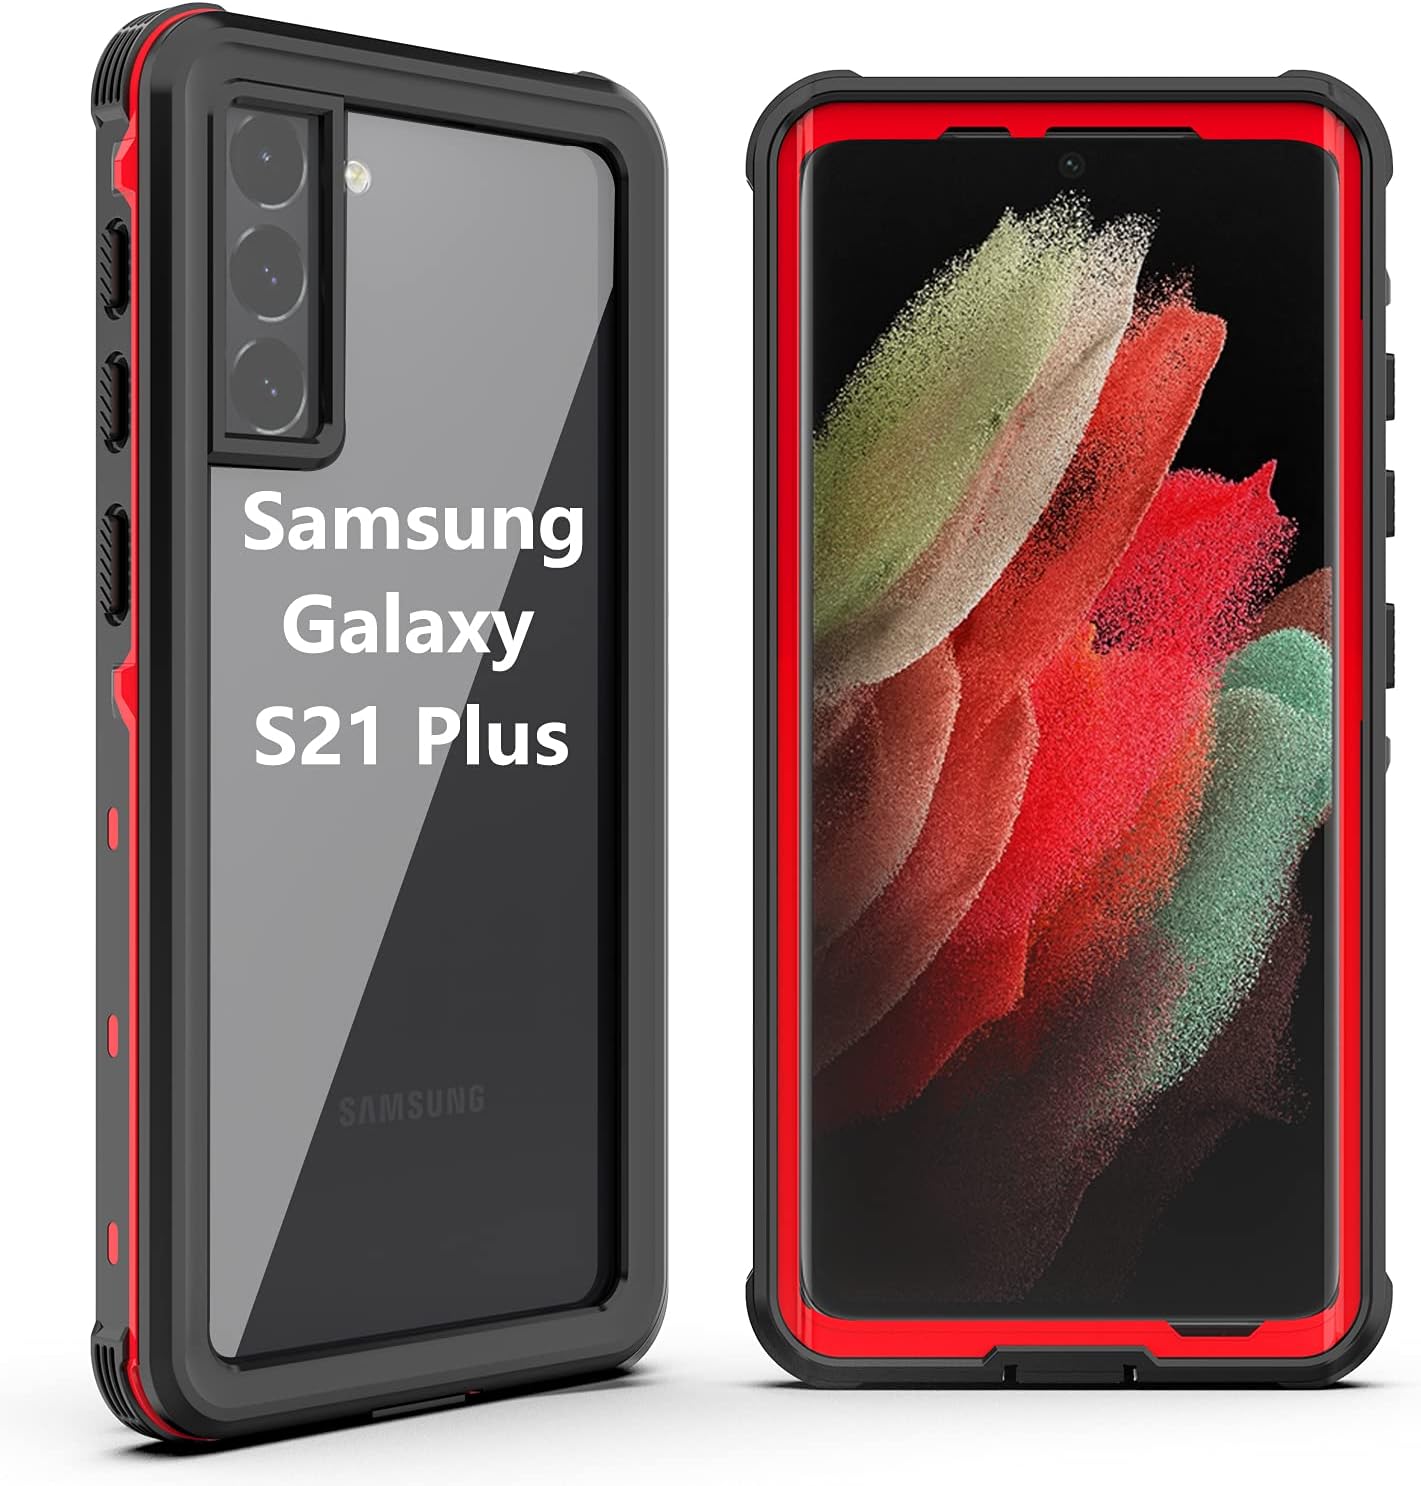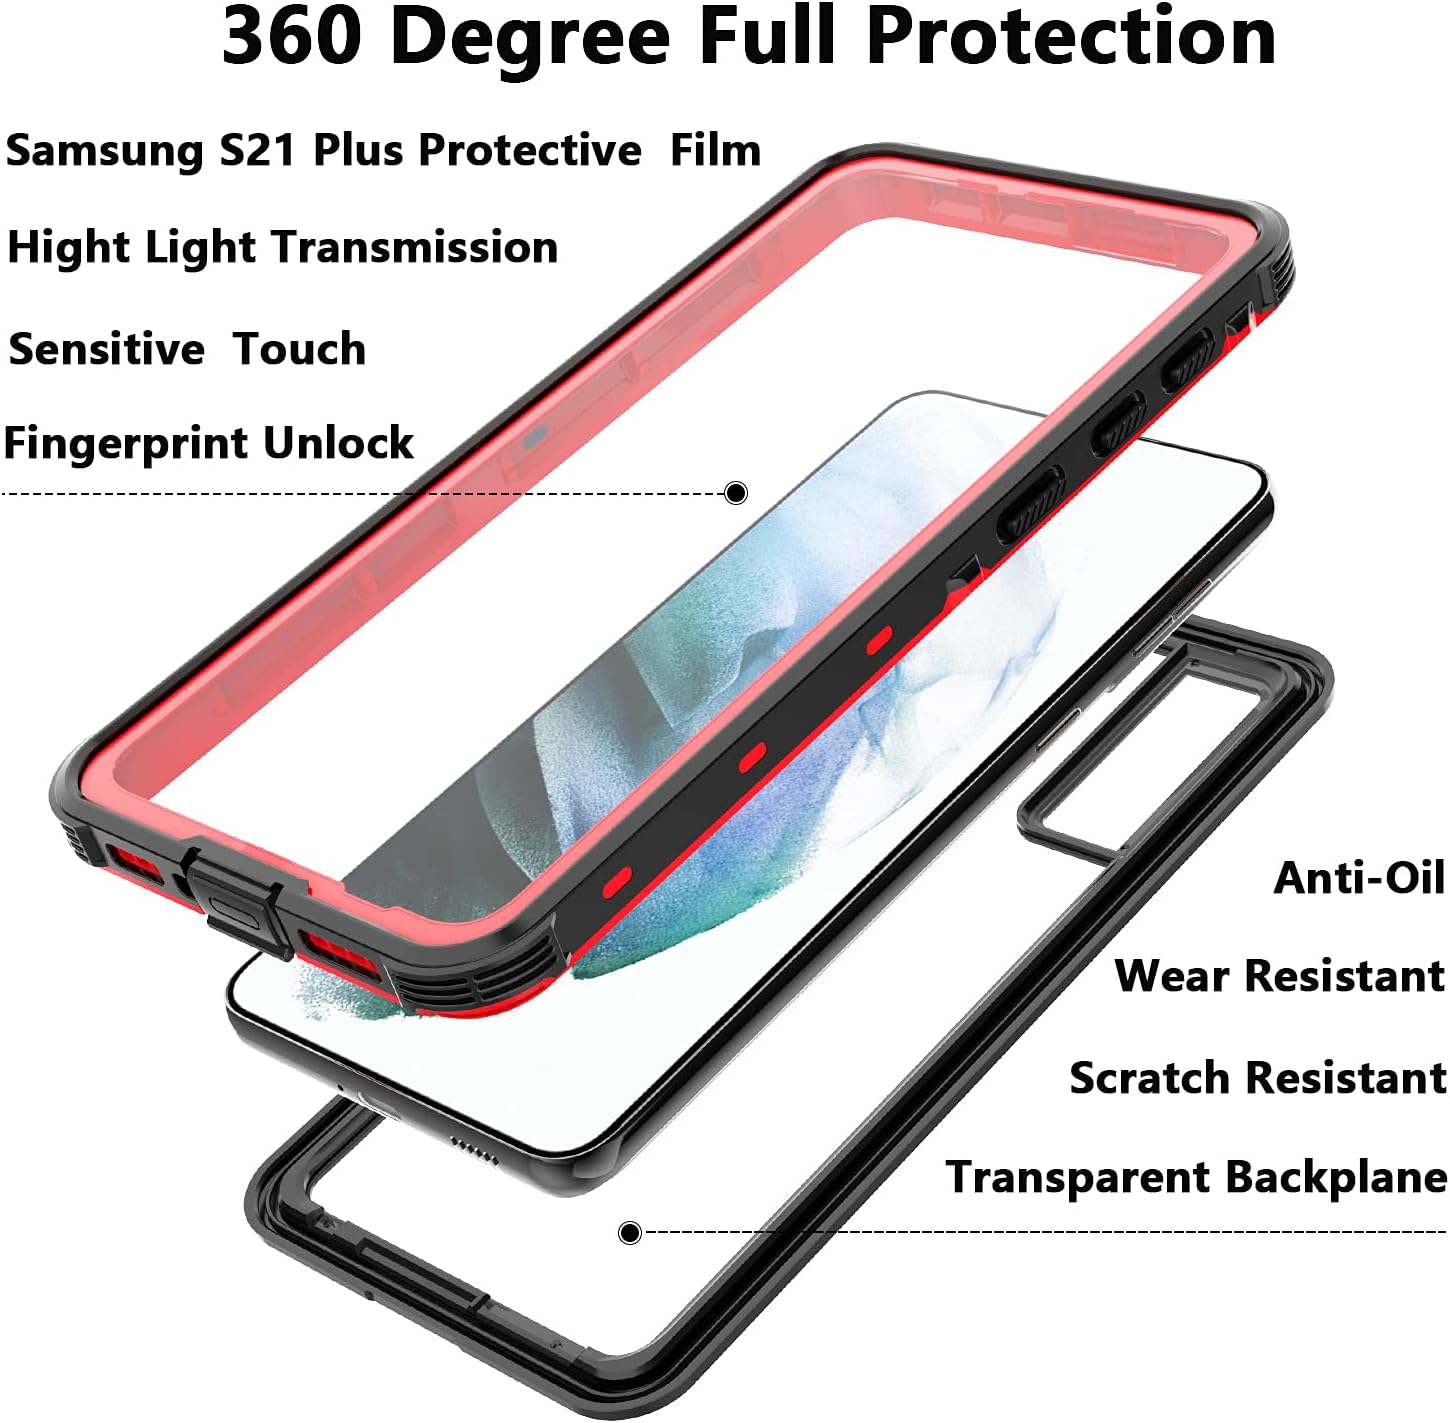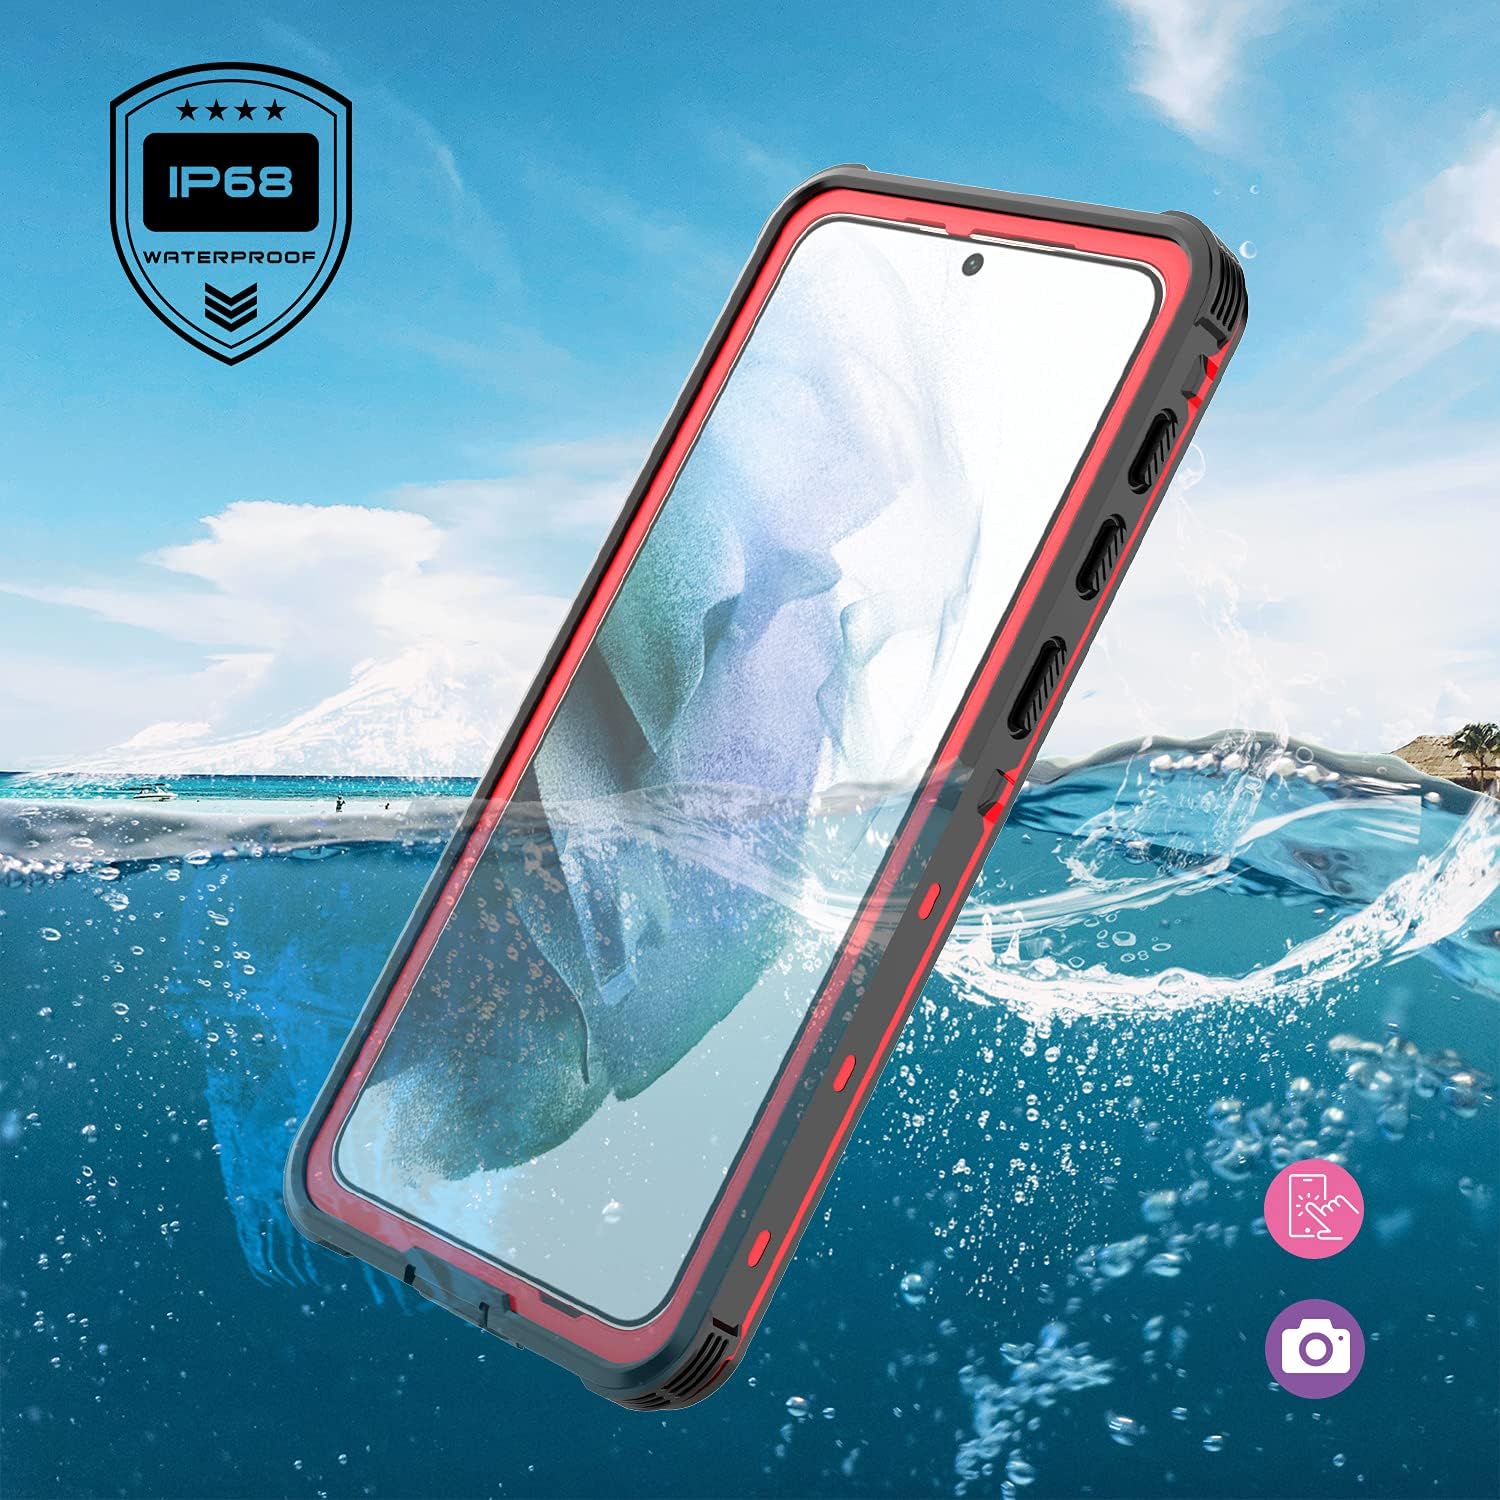
Samsung Galaxy S21 Plus Case, Waterproof Shockproof Case Cover for Samsung S21 Plus 6.7 inch, Built in Screen Protector, Full Body Heavy Duty Protective, Clear Sound, Fingerprint Unlock
Category: Cell Phones & Accessories
YOGRE Waterproof Case for Samsung Galaxy S21 Plus, Precise size perfectly fit for your Samsung S21 Plus, Protect your Samsung S21 Plus from water, rain, snow, shock, dust, dirt, scratch. Precise Design: Waterproof Samsung Galaxy S21 Plus Case is designed by the real size of Samsung S21 Plus perfectly fit for your Samsung S21 Plus. With the case on, Phone Talk, Wifi, Bluetooth, Wireless Charging, sound transmission, etc, all functions are accessed. Underwater Pictures/Videos: 2-Meter depth waterproof performance enable you take clear underwater pictures and videos, the case do not block your camera lens, the pictures will not be blurred. Easy Installation: Two covers (front/back) snap on design makes it fast and easy to install or take off in seconds, suitable for daily use. Installation: Step 1: Clean your phone and the waterproof case with the cleaning cloth Step 2: Find the notch in the lower right corner and open the front cover along the edge of case, then put your mobile phone into the back cover Step 3: Close the case and make sure all seams are closed completely. Warming Tips: 1: The cases comes with a screen protector, please remove your own screen protector to keep a good screen touch sensitivity. 2: If found it difficult to hear others when in phone talk, please turn up the volume of your phone or open the charging port. 3:Please take a waterproof test with a tissue before installation and take a waterproof test without your phone at regular intervals.Before testing, be sure to check whether the back case is closed tightly. Package List: 1 x Samsung Galaxy S21 Plus Waterproof Case 1 x Wrist lanyard 1 x Cleaning cloth 1 x User manual 4x Fingerprint stickers
Features: [Compatible with Samsung S21 Plus] Professionally designed Case for Samsung Galaxy S21 Plus 6.7 inch (2021 released); The Case is perfectly compatible with your Samsung Galaxy S21 Plus, as well as Phone Talk, Wireless Network, Bluetooth, Wireless Charging, Camera Function, sound and signal transmission, etc. | [Professional waterproof performance] IP68 certified waterproof case forSamsung Galaxy S21 Plus tested more than thousand times that the case can protect your phone in 6.6ft/2m depth water for 1 hour; With the case on, you can go swimming, snorkeling, fishing and boating at will. | [360 Degrees Protection] The case body is made of high quality PC and TPU material; Inside the case, there are shock-absorption rubber all around; Sturdy and full sealed case body can withstand drop from 3.3ft/1m high and keep your phone away from dust and stains. | [Anti-Slip&Anti-Scratch] Overall design of Samsung S21 Plus clear case adopts ergonomics, which make it easier to grip your phone, prevent the phone from slipping out of your hands; This case comes with a Built-in screen protector, it can protect your phone screen against scratches, dust, dirt, oil stain in daily use.The built-in screen protector does not affect sensitivity, making drawing and playing games more comfortable. | [Fingerprint Recognition] With this case on, you can use fingerprint recognition to unlock your phone; A small circular membrane on the front cover is the finger sensor, please do not tear off it; Correct installation is important to successful use, please read the user manual carefully before installation.If you have any problems about this waterproof case, fell free to contact us any time.